Downtown Lafayette Historic District

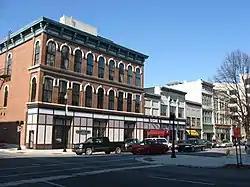
Courthouse Square in Lafayette, November 2009

Downtown Lafayette Historic District is a national historic district located at Lafayette, Tippecanoe County, Indiana. Lafayette began in 1825 as a transportation center for the west central area of Indiana. Its development and growth reflects the changes in transportation over the intervening years. From its location along the Wabash River, it grew first with river travel then for a short while from the Wabash and Erie Canal. When the railroads arrived in the 1850s, the town began to grow, initially along the rail lines. The Downtown Lafayette Historic District reflects these early changes.